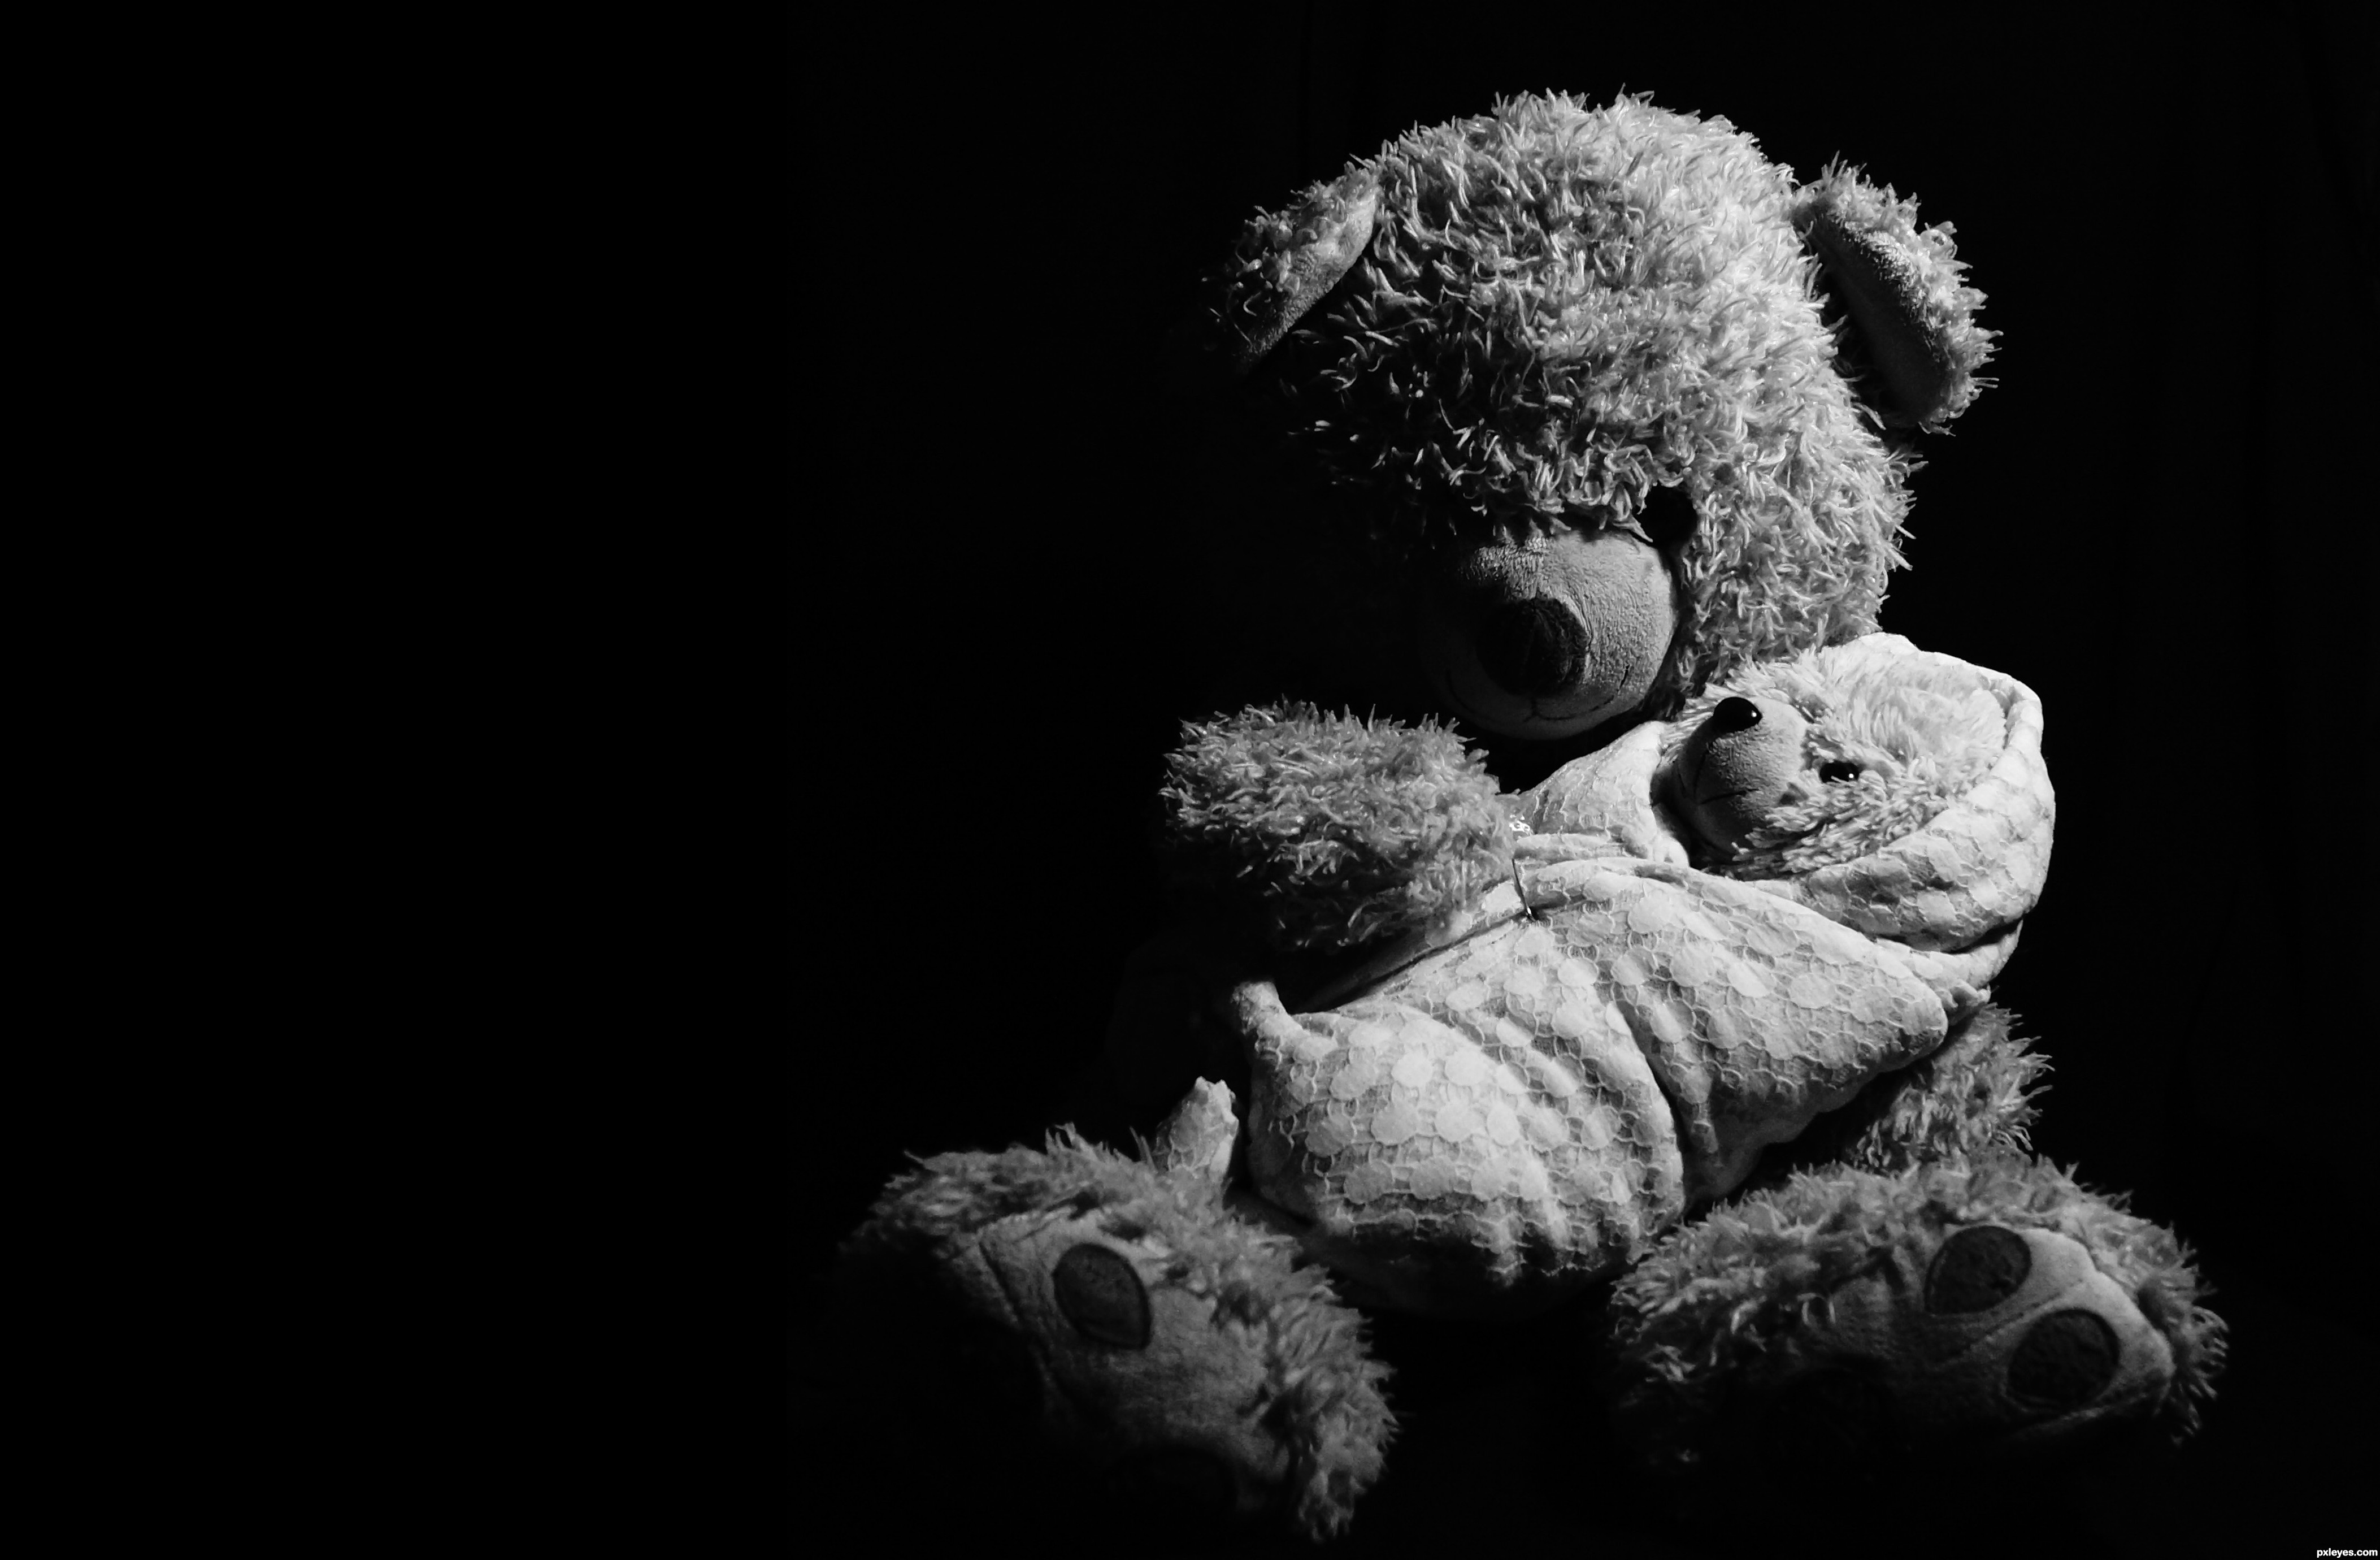
black and white, photography, kid, love, heart, symbol, child, care, darkness, monochrome, baby, parent, mom, motherhood, teddy bear, family, mother, happy, parenthood, mama, mum, mommy, teddy, mummy, parenting, monochrome photography